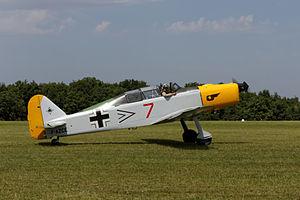
Pilatus P2-06 aux couleurs de la Luftwaffe au meeting aérien de la Ferté-Alais 2014.
Le Pilatus P-2 est un avion d'entraînement conçu par le fabricant suisse Pilatus. Il a fait son premier vol le 27 avril 1945. Il a été utilisé par les Forces aériennes suisses de 1946 jusqu'en 1981.